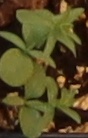
Label: Flax